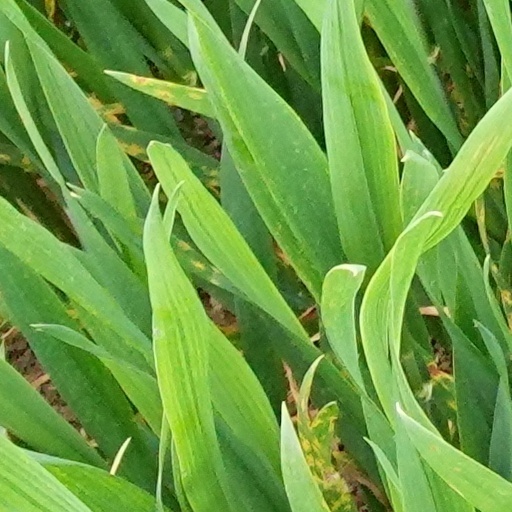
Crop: wheat